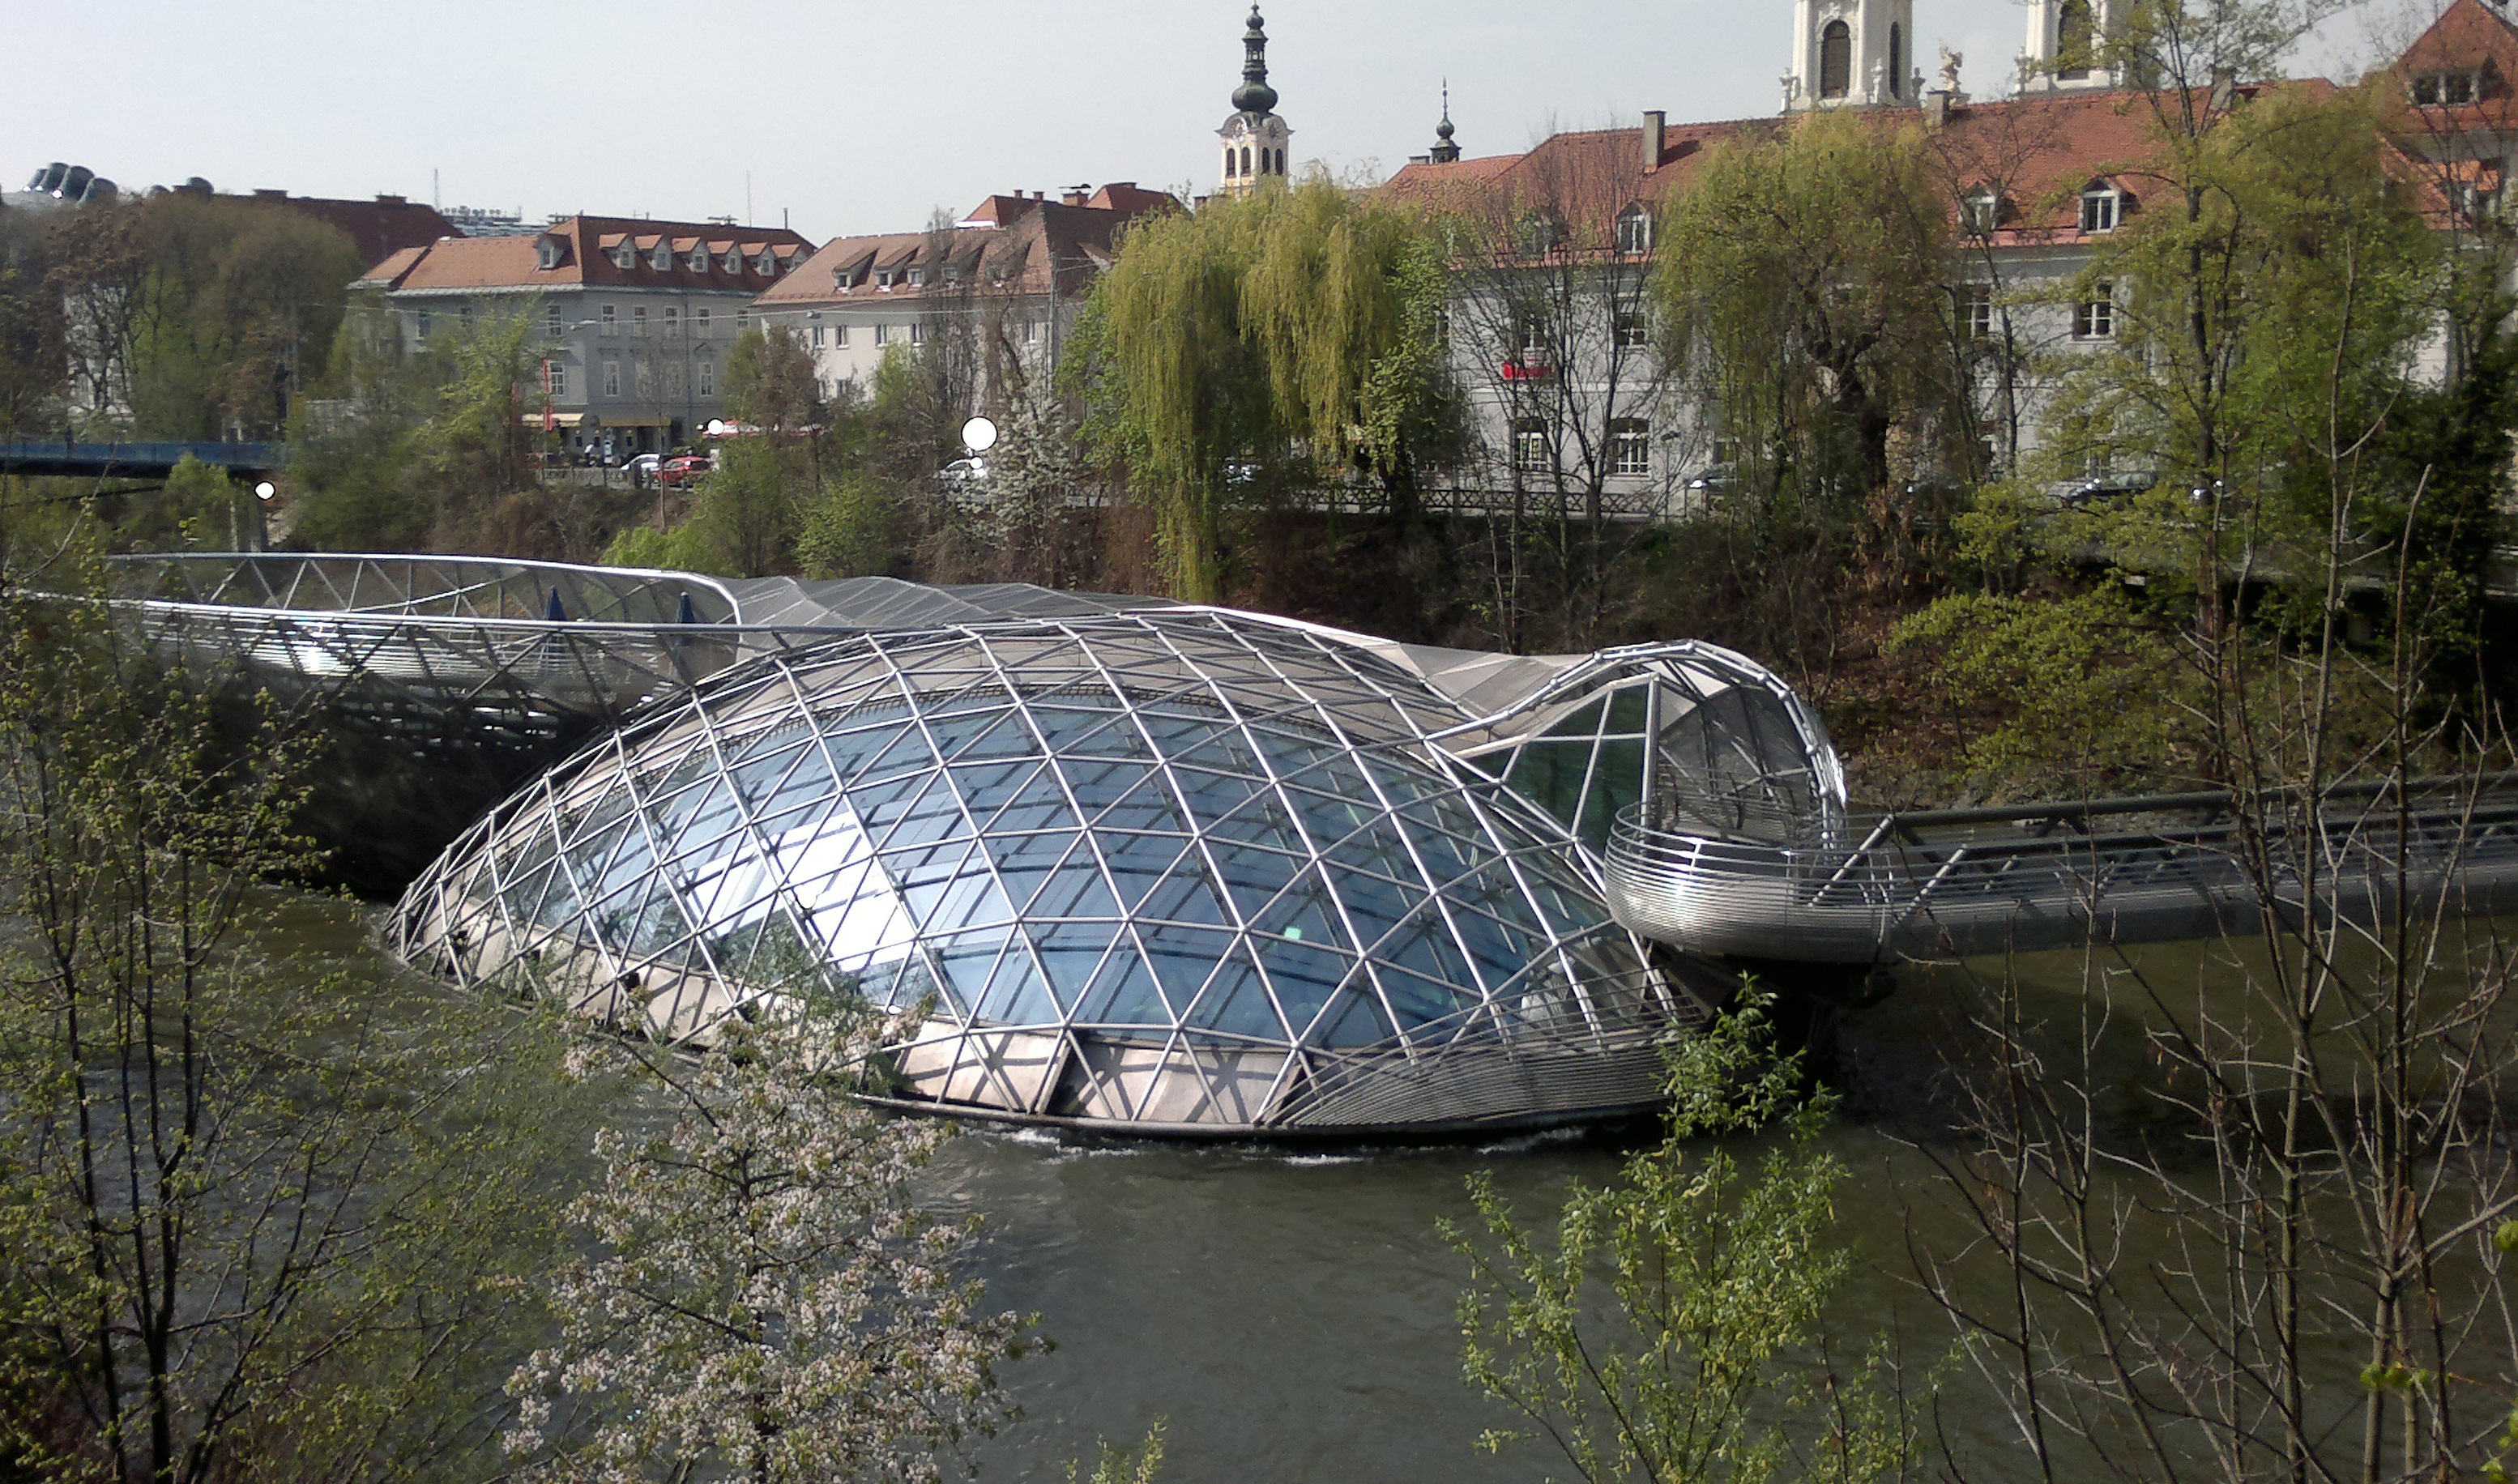
europe, reflection, landmark, waterway, austria, graz, river mur, mur island